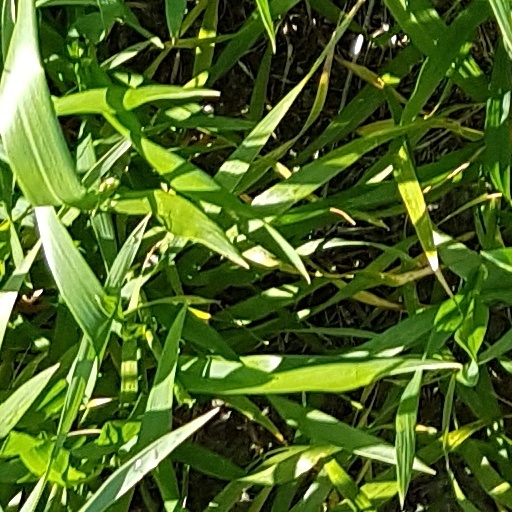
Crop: wheat